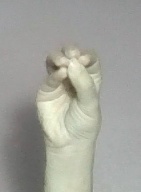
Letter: ha